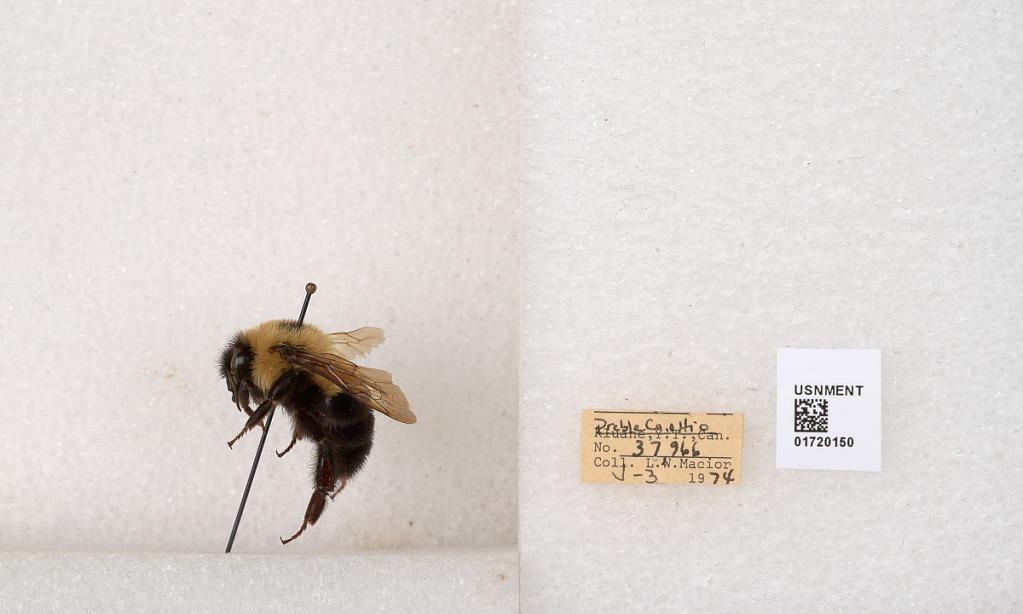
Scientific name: Bombus bimaculatus Cresson
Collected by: L. Macior
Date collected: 1974-5-3
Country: United States
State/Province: Ohio
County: Preble
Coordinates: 39.7416, -84.648